Bartell Group

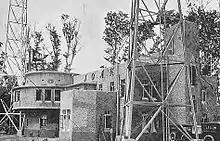
JOAK radio in Tokyo, here seen in the 1930s

Following the formal Japanese surrender that concluded the war, Bartell was part of the occupation of Japan. Bartell was put in charge of the takeover of JOAK, Tokyo's 50,000-watt radio station that had featured the broadcasts of Tokyo Rose. The station, which renamed itself as WVTR, was the first Armed Forces Radio station on air in Japan, signing-on with the phrase, "This is Armed Forces Radio Service, Station WVTR in Tokyo" on September 12, 1945.